Eurocopter Tiger

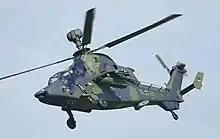
In 2013 a German Army Tiger UHT fired its weapons for the first time in a CAS mission.

Perhaps the most significant single avionics system fitted upon the Tiger is the mast-mounted Osiris sight/sensor; this incorporates optical TV and thermal cameras, a laser range finder/tracker/designator, and multiple gyroscopes for stabilisation. Osiris performs as the main sensor for target observation and acquisition, providing firing and targeting data via the weapons computer; Osiris also enables entirely passive target acquisition to be undertaken and was developed to maximise the capabilities of the Trigat anti-tank missile developed in parallel to the Tiger itself. An alternative optical system to Osiris is mounted on the aircraft's roof upon some variants.